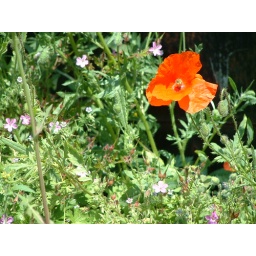
A mini-haven of plants and animals in the sun